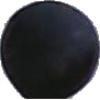
Label: Grape Blue 1